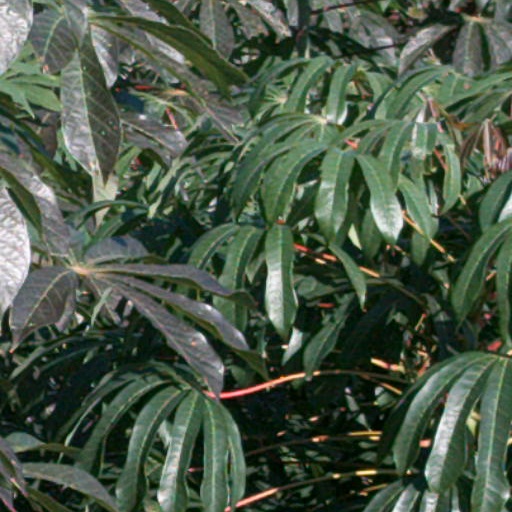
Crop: cassava